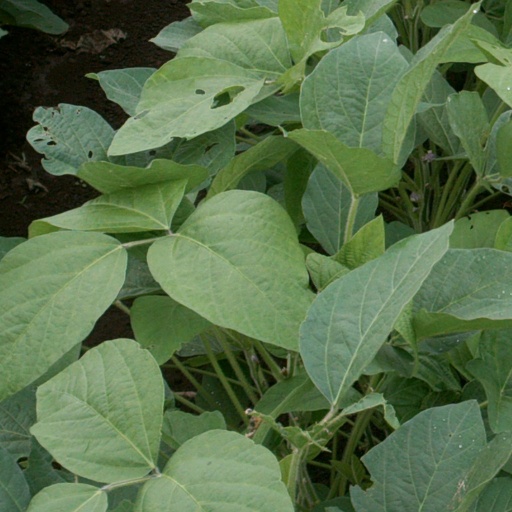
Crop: soybean